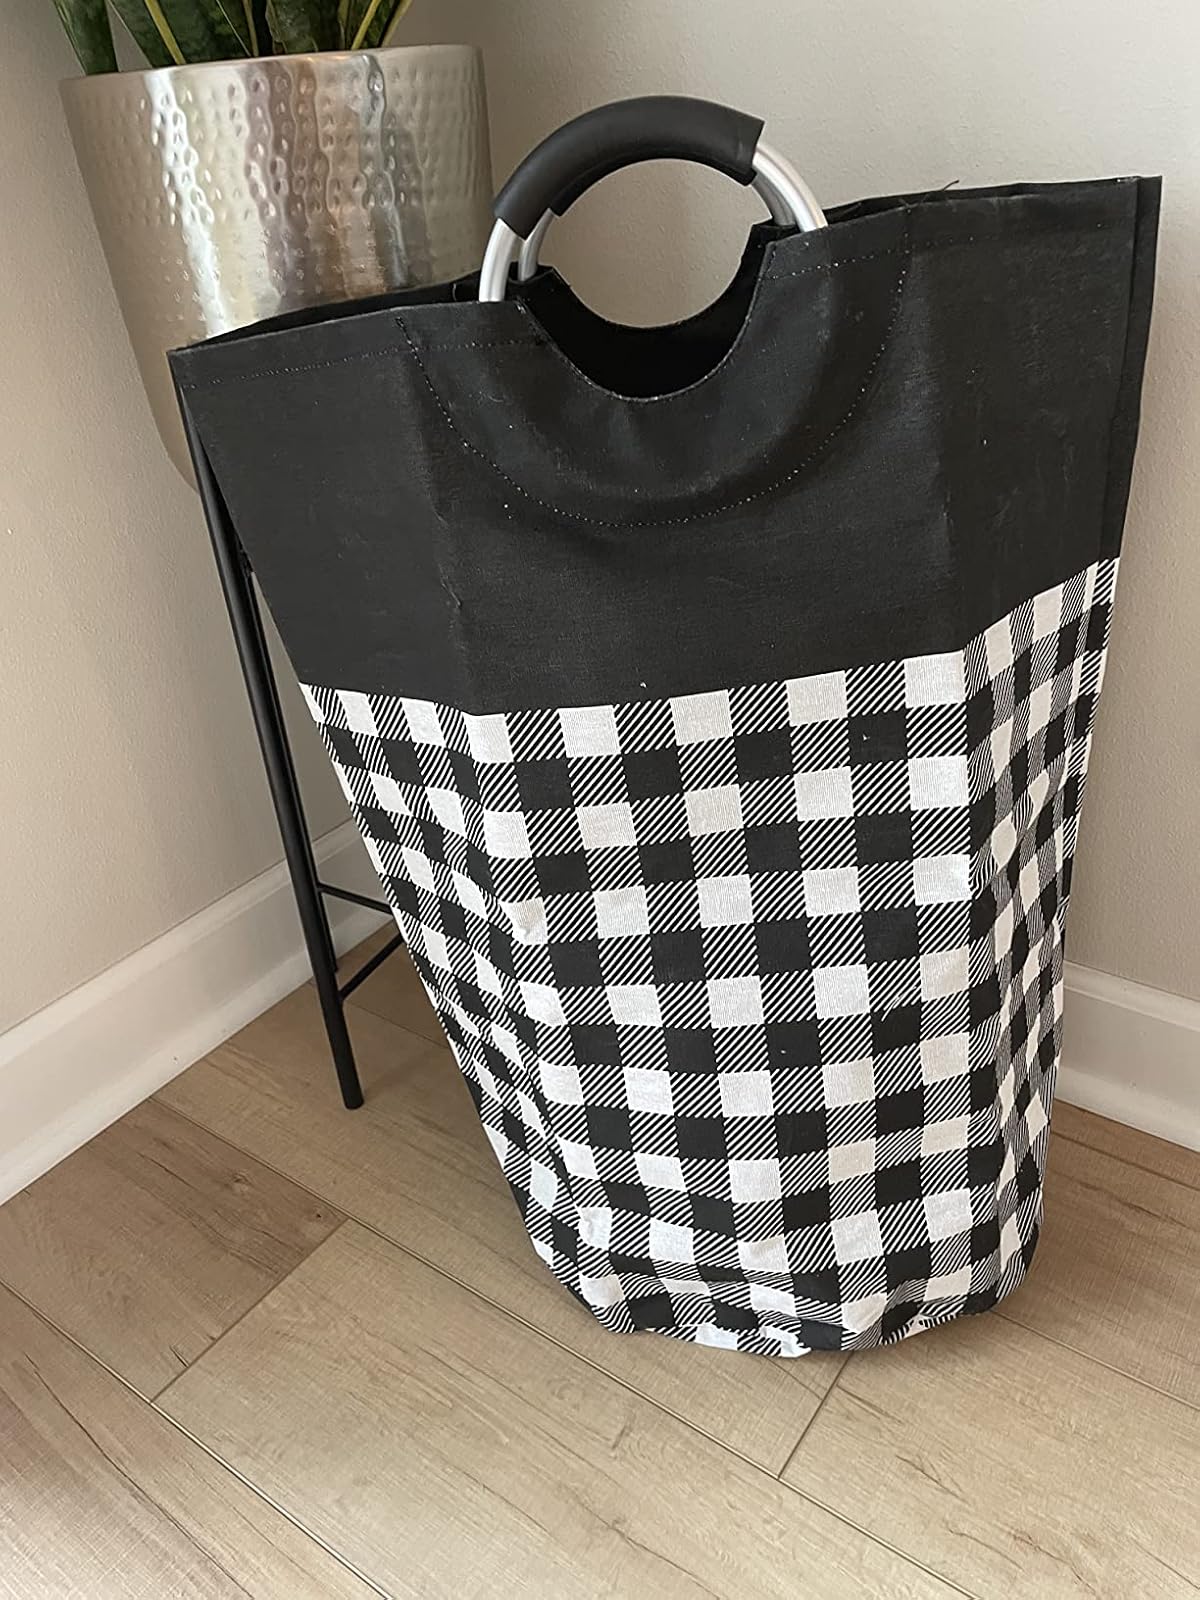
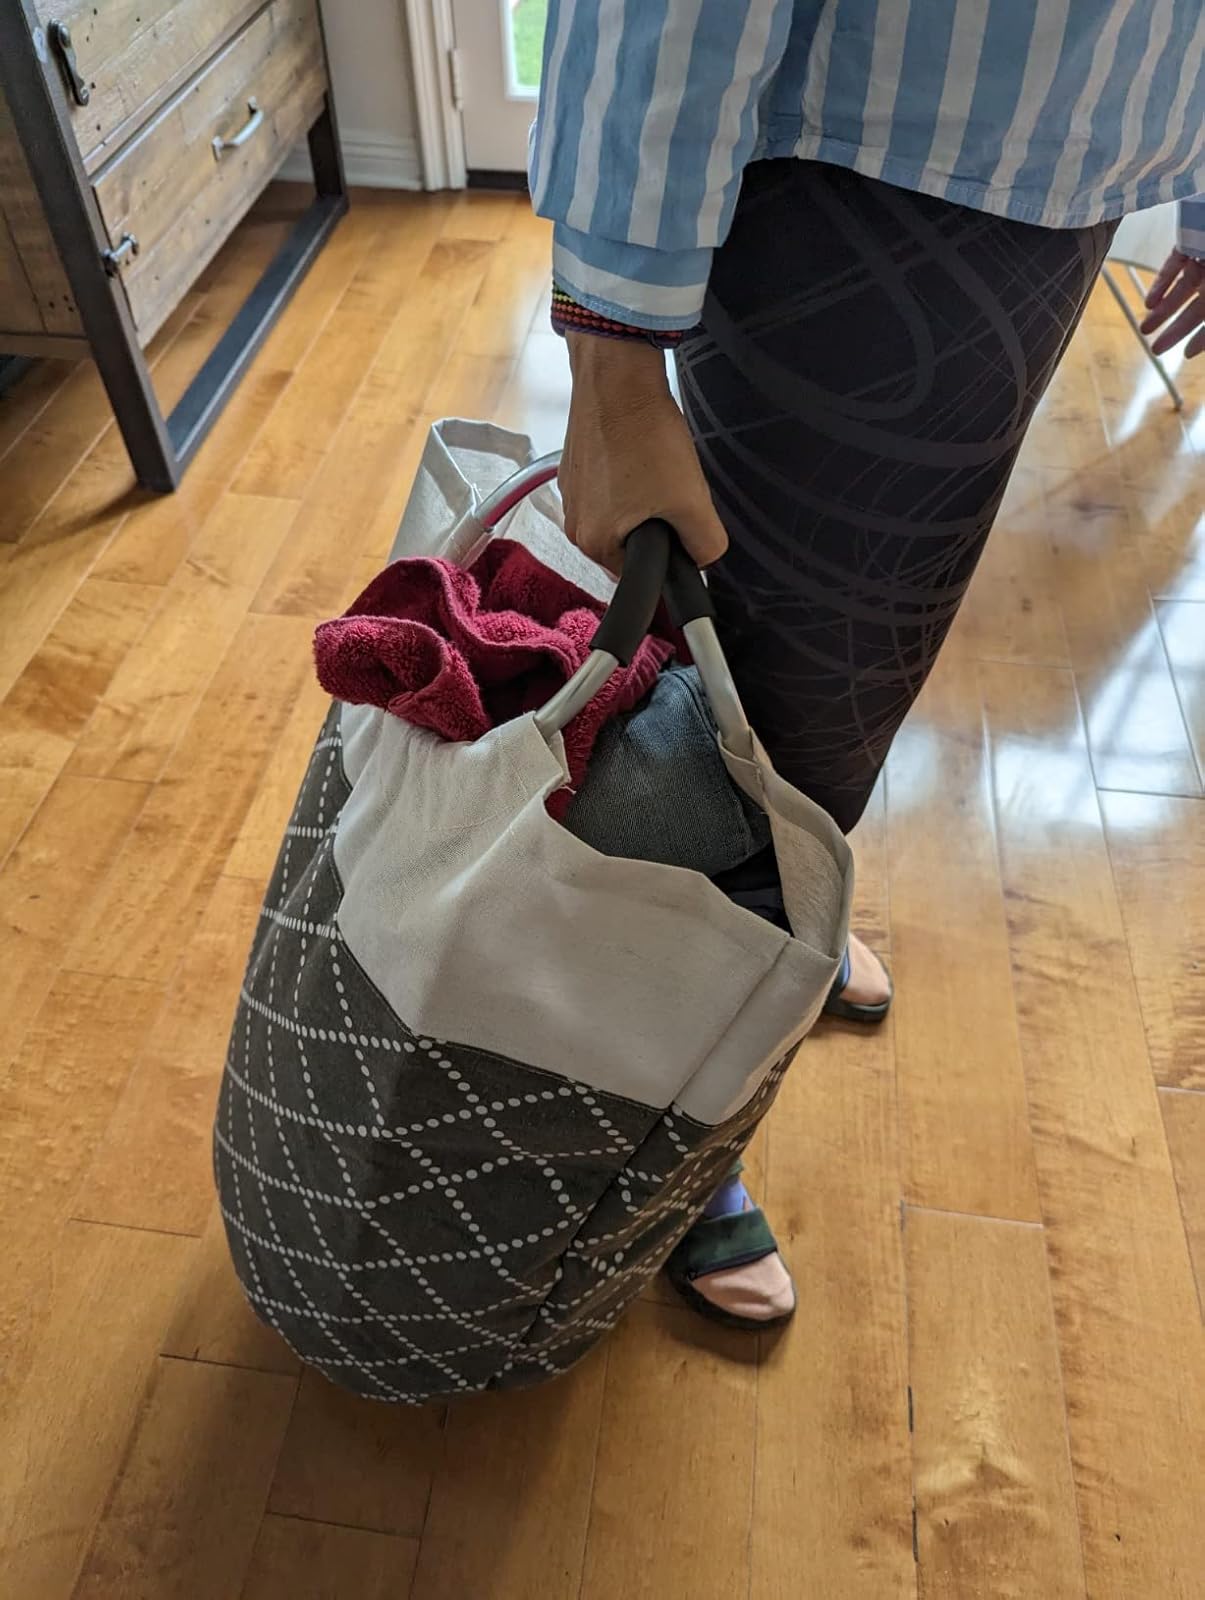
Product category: items_hamper
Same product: no